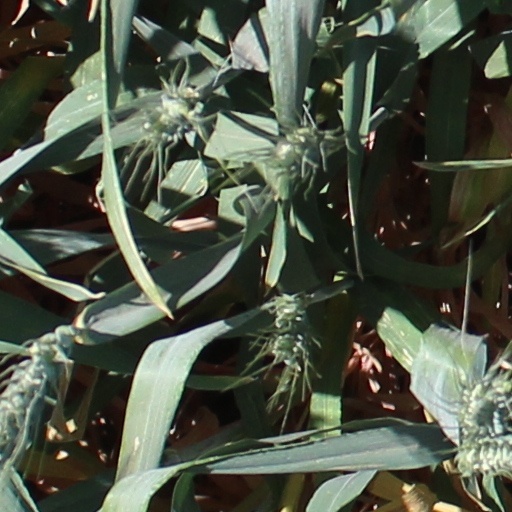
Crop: wheat